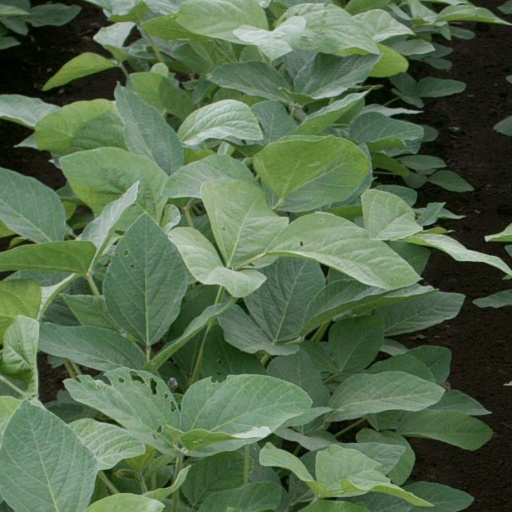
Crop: soybean